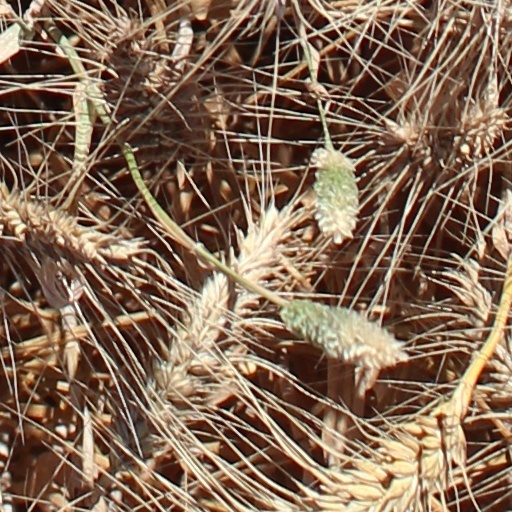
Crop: wheat